Gomburza National Monument

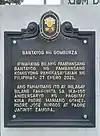
Bantayog ng Gomburza NHCP historical marker

Executive Order no. 155, s. 1968, created the Burgos-Gomez-Zamora Centennial Commission, which was tasked to create programs and activities commemorating the martyrdom of the three priests. Among these programs were the sponsorship of a national competition that would build a monument that would ""immortalize the martyrdom and aspirations of GOMBURZA for the Filipino nation"".